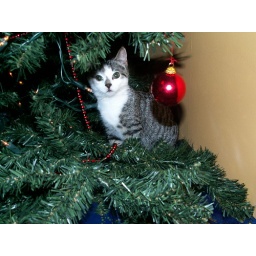
The illusion of standing in the Christmas tree is created by a box. How clever!